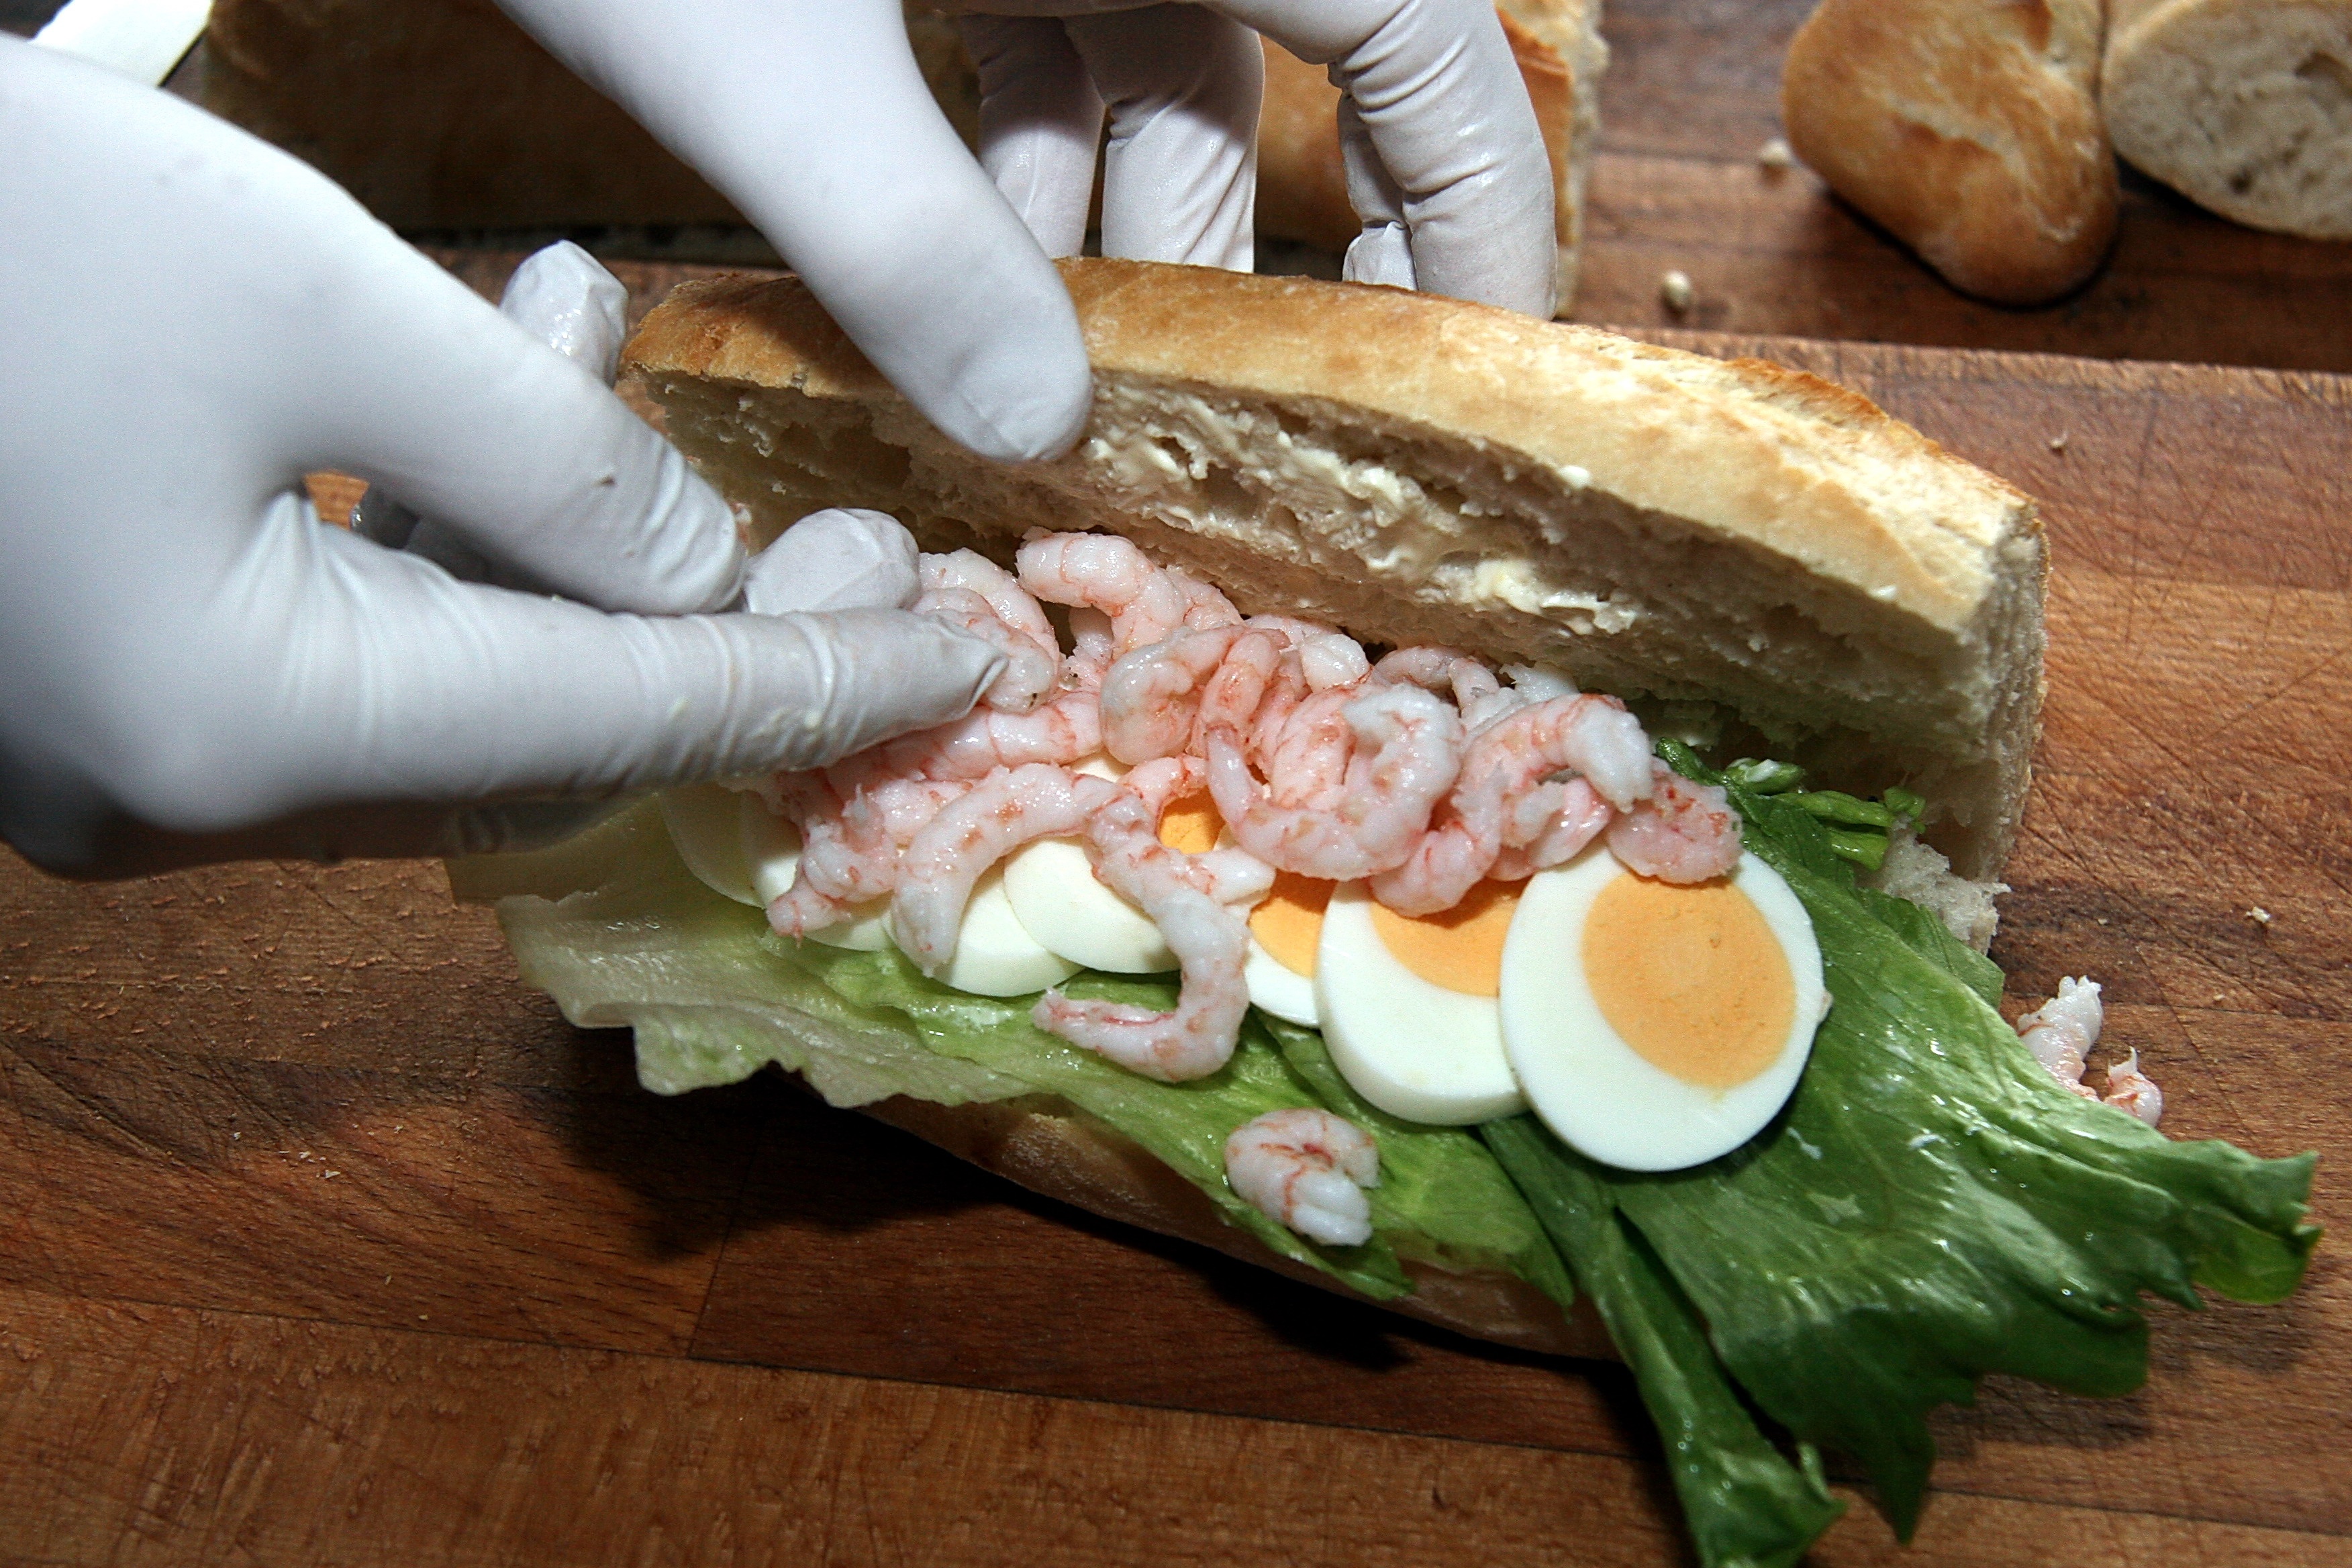
dish, meal, food, cooking, produce, cuisine, sandwich, asian food, eggs, prawns, food production